Plaza de la Independencia

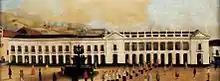
Palacio Arzobispal de Quito - Anónimo - 19th century - (siglo XIX) Plaza de la Independencia.

Although the first colonial town square was what today is known as Plazoleta Benalcázar, this has always been considered as tentative as it got up a path suitable for novice Spanish town of Quito. It was only in the 17th century, in the year 1612, when the powers of the city moved to the area around the Plaza Grande, they decided to call this way for being the largest at the time.